Verbal aggression

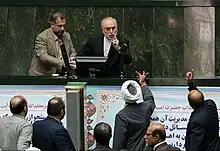
Ali Akbar Salehi using verbal aggression against protesters

Verbal aggression, also known as verbal abuse, refers to the use of “harsh and insulting language directed at a person”. Verbal aggression in communication has been studied to examine the underlying message of how the aggressive communicator gains control over different things that occur, through the usage of verbal aggressiveness. Scholars have identified that individuals that use verbal aggression have the goal of controlling and manipulating others through language. Infante and Wigley defined verbal aggressiveness as "a personality trait that predisposes persons to attack the self-concept of other people instead of, or in addition to, their positions on topics of communication". Verbal aggressiveness is thought to be mainly a destructive form of communication, but it can produce positive outcomes depending on the context. Infante and Wigley described aggressive behavior in interpersonal communication as a product of an individual's aggressive traits and the way the person perceives the aggressive circumstances that prevents them or something in a situation.